List of MOSFET applications

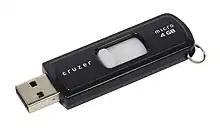
USB flash drive. It uses flash memory, a type of MOS memory consisting of floating-gate MOSFET memory cells.

There are various different types of MOS memory. The following list includes various different MOS memory types.